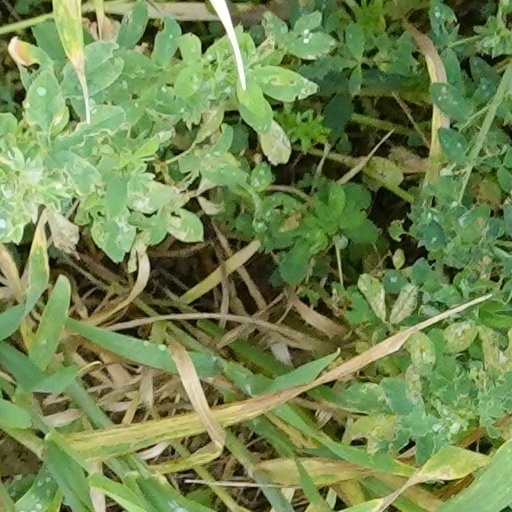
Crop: wheat